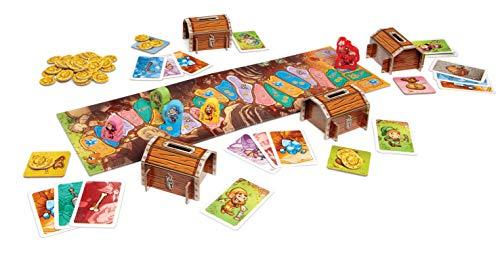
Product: Blue Orange Board Games Dragon's Cave, Brown
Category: Toys & Games | Games & Accessories
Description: Gather gold coins on the way to treasure inside the dragon's cave.
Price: $14.99
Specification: ProductDimensions:5.9x2x7.9inches|ItemWeight:14.4ounces|ShippingWeight:14.4ounces(Viewshippingratesandpolicies)|ASIN:B07SWR5M2R|Itemmodelnumber:07900|Manufacturerrecommendedage:7yearsandup